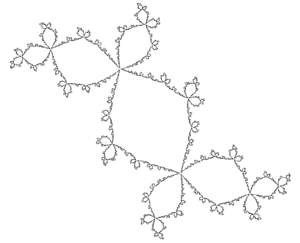
Cet article est une liste de fractales, ordonnées par dimension de Hausdorff croissante.
La dynamique holomorphe est un domaine de l'analyse complexe et des systèmes dynamiques s'intéressant principalement à l'étude de l'itération des applications holomorphes.